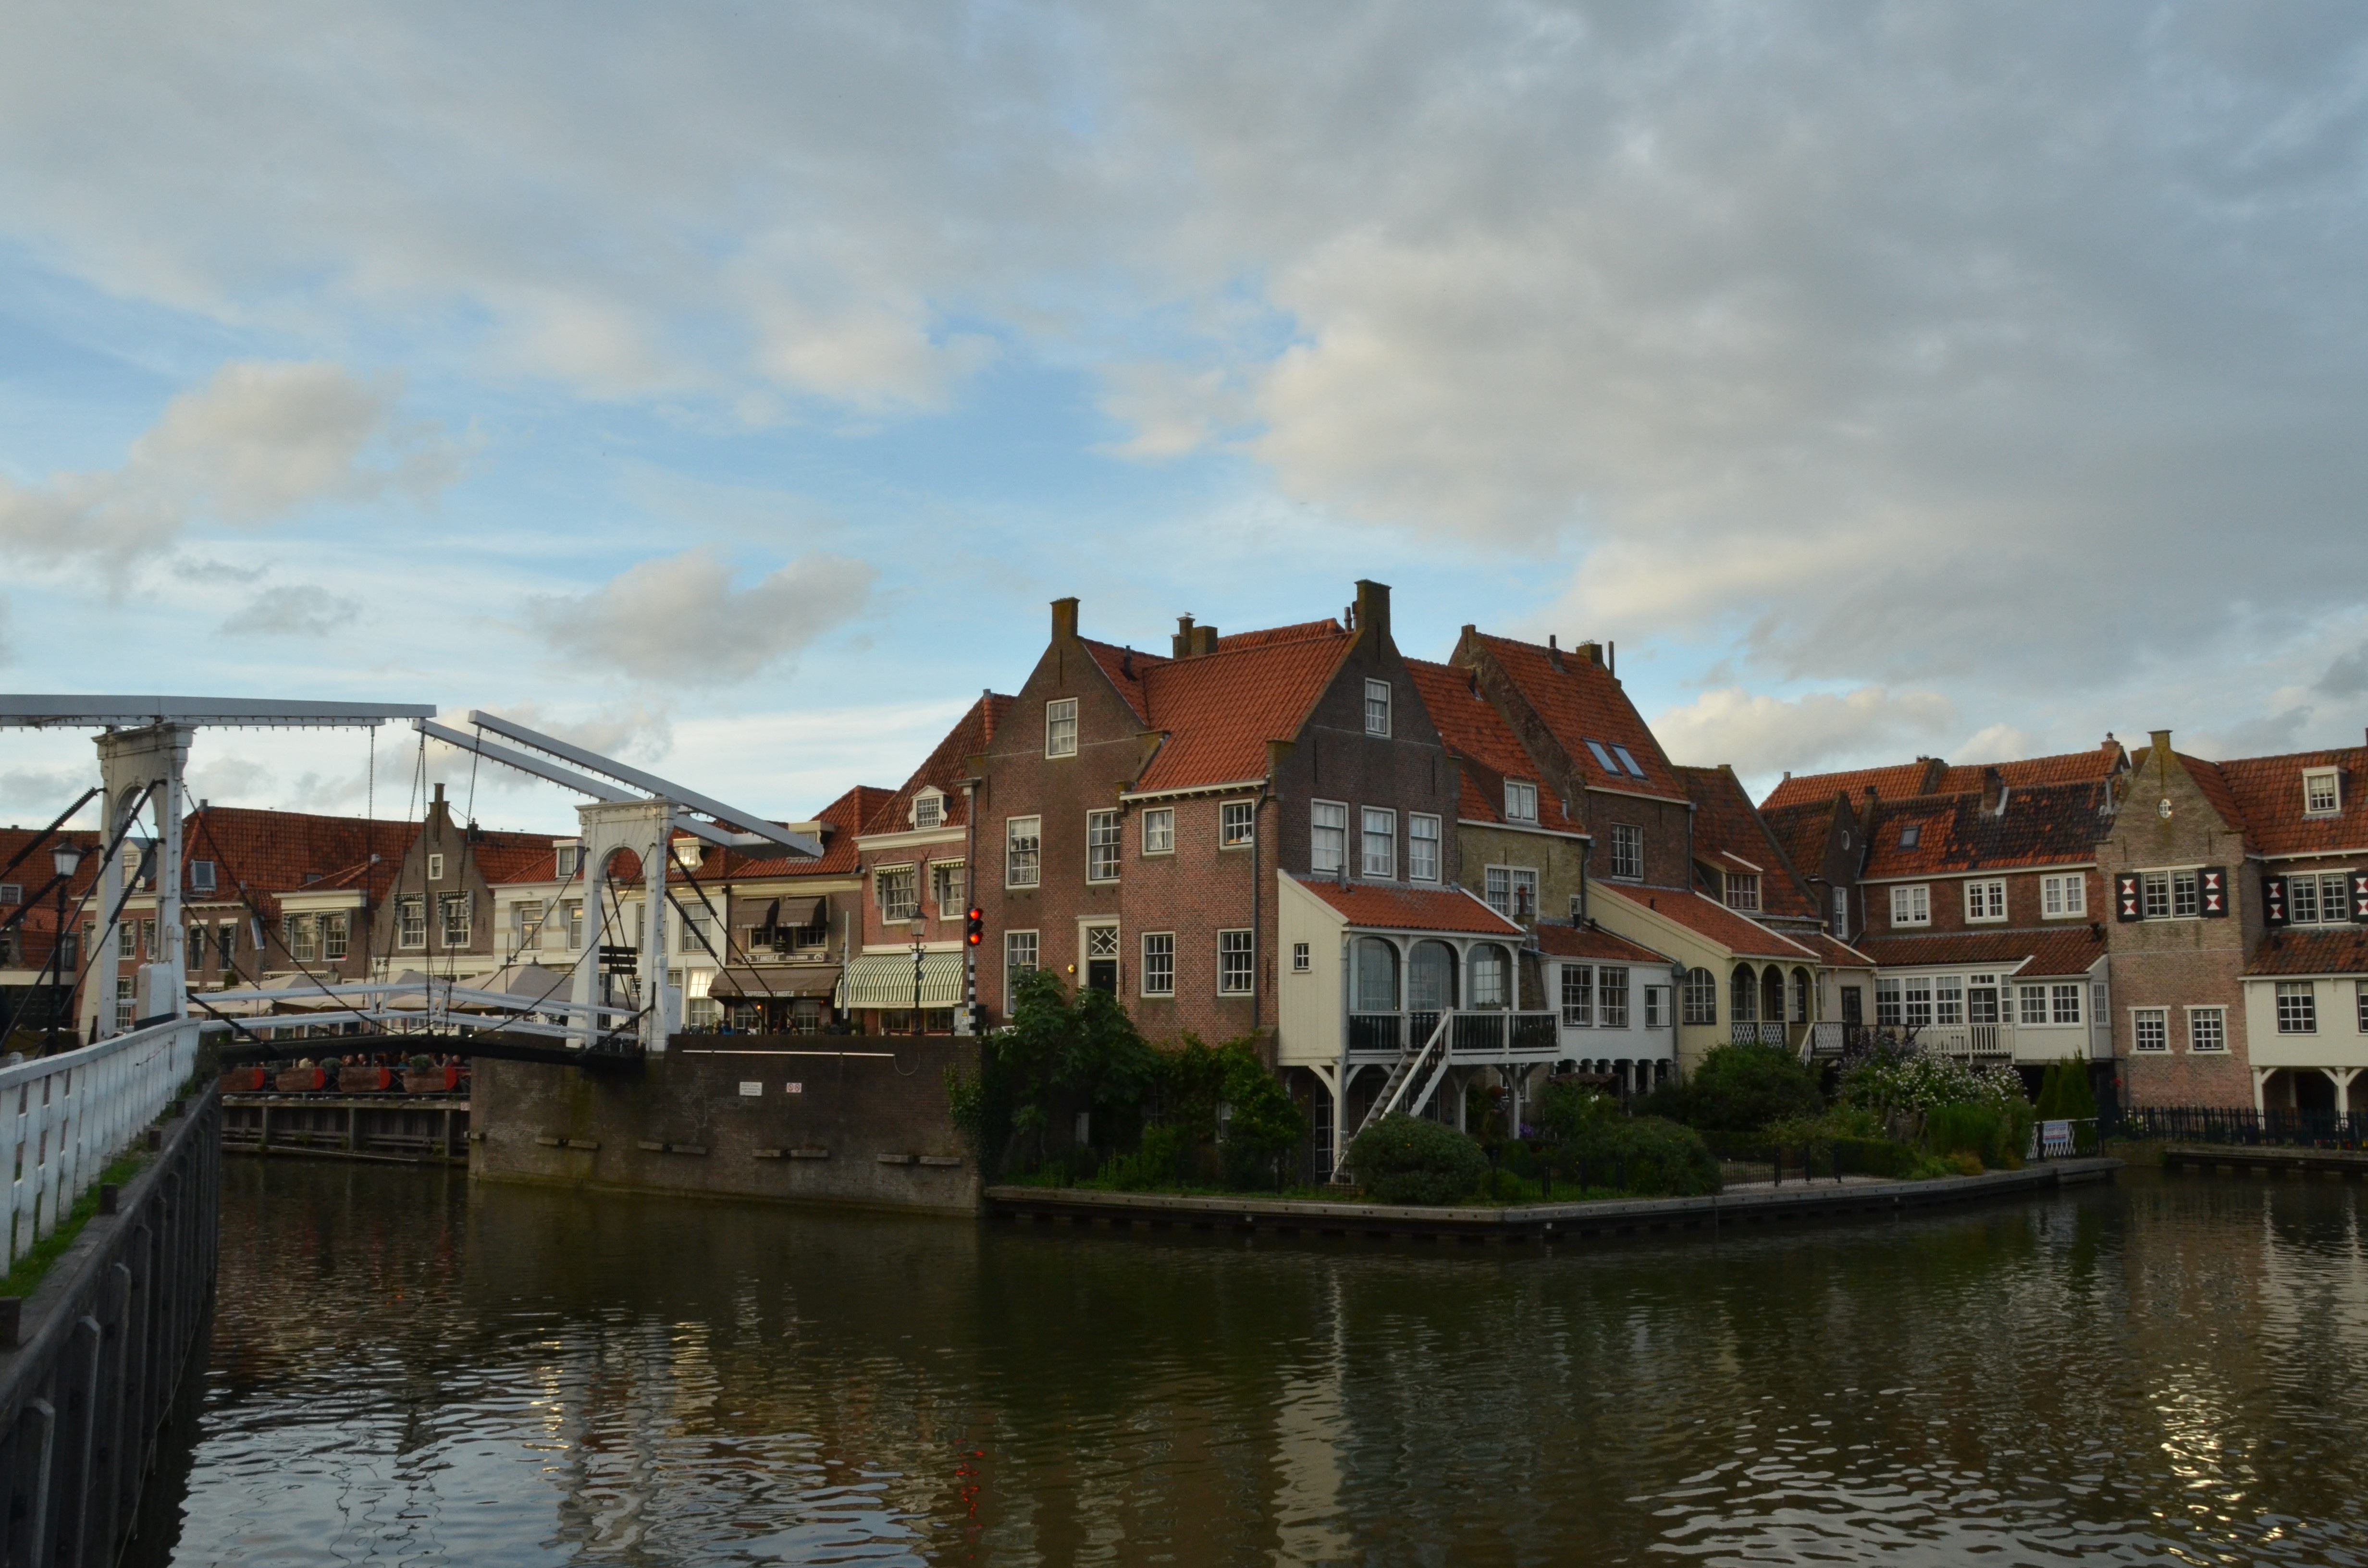
sea, water, architecture, boat, bridge, house, town, building, city, river, canal, cityscape, evening, twilight, reflection, vehicle, waterway, body of water, netherlands, drawbridge, landform, enkhuizen, geographical feature